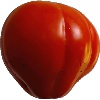
Label: Tomato 1